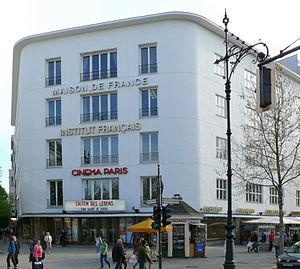
Un attentat contre la Maison de France à Berlin-Ouest a touché, le 25 août 1983, ce centre culturel français situé sur la Kurfürstendamm. L'attaque a fait un mort et 23 blessés.
Le Kurfürstendamm [ˌkuːɐ̯fʏʁstn̩ˈdam] est une avenue de Berlin s'étendant sur 3,5 kilomètres de la Breitscheidplatz en Charlottenbourg au quartier de Grunewald au sud-ouest. C'est l'une des principales rues commerciales de la cité qui attire beaucoup de touristes.